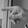
ASL letter: P